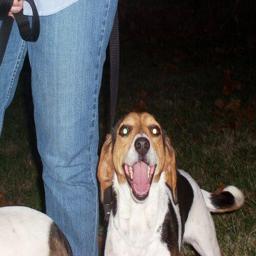
Animal: dogs